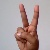
The image shows a hand gesture representing the letter 'V' in Indian Sign Language.